Tomb Raider: The Angel of Darkness

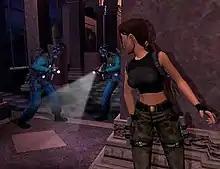
Promotional screenshot for "The Angel of Darkness". The game was created to fully use the PS2's power and incorporate stealth mechanics similar to those of the "Metal Gear" series.

"The Angel of Darkness" started development three years prior to its release under the working title "Tomb Raider next generation". As part of the preparation for the game, the company conducted market research, and decided to create a new setting and story for the main character. One of the main drives behind the game was fully using the new platform's potential and reinventing the character of Lara Croft, including rebuilding her character model and allowing her to perform melee combat. It was the first game in the series to be made for the PlayStation 2 platform: the previous entry "Tomb Raider Chronicles" had pushed the PlayStation to its technical limits, contributing to lower review scores and sales than previous titles in the series. Core Design separated into two teams, with a new team working on "The Angel of Darkness" and series regulars on "Tomb Raider Chronicles". By this stage none of the creators of the original "Tomb Raider" were working on the titles except programmer Gavin Rummery who had moved into a management role. After the completion of "Tomb Raider Chronicles", designer Richard Morton came over and found that the new team had gone "off the rails", scrapping the entire project once already and only completing the game's basic story. There was also a general lack of leadership, causing the entire development system to be fragmented. The developers later admitted to being overambitious. Some of them also commented that none of the Core team were prepared for the added complexity of developing for the advanced PlayStation 2. The CGI cutscenes were created by Attitude Studio.